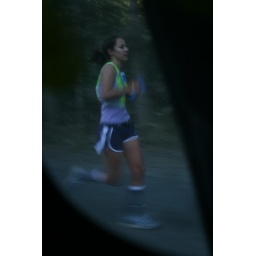
Kristi through the window in the back of the van